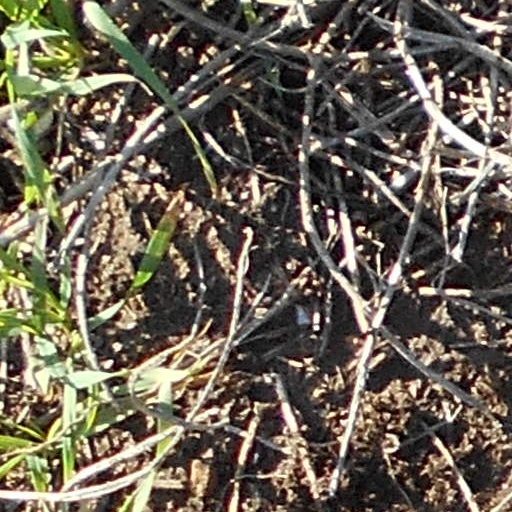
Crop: wheat